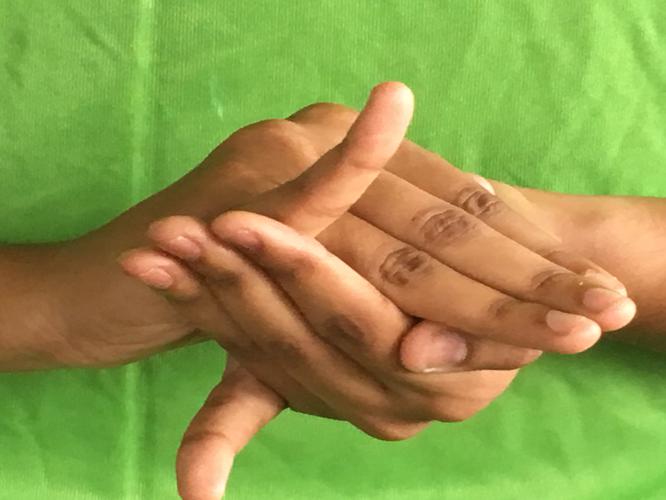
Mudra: Kurma
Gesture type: double_hand